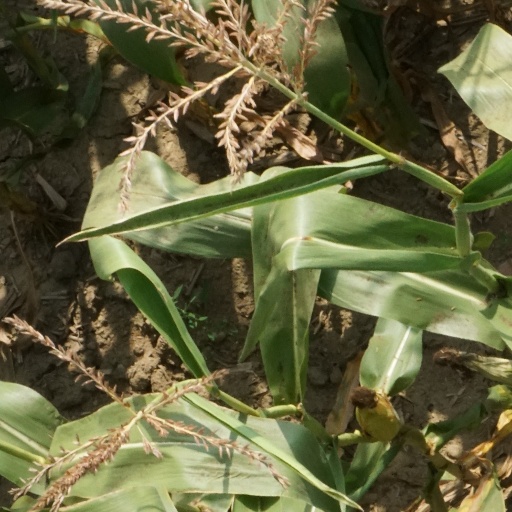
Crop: maize; corn